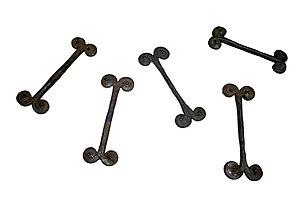
Monnaie composée de barres Population Mafa Cameroun et Nigeria Artiste inconnu Fin du 19e-début du 20e s. Fer Collection privée Objet présenté lors de l'exposition Frapper le fer. L'art des forgerons africains au musée du quai Branly Jacques Chirac.
Les Mafa ou quelquefois Matakam sont une population d'Afrique centrale, surtout présente à l'extrême nord du Cameroun, également au Nigeria.